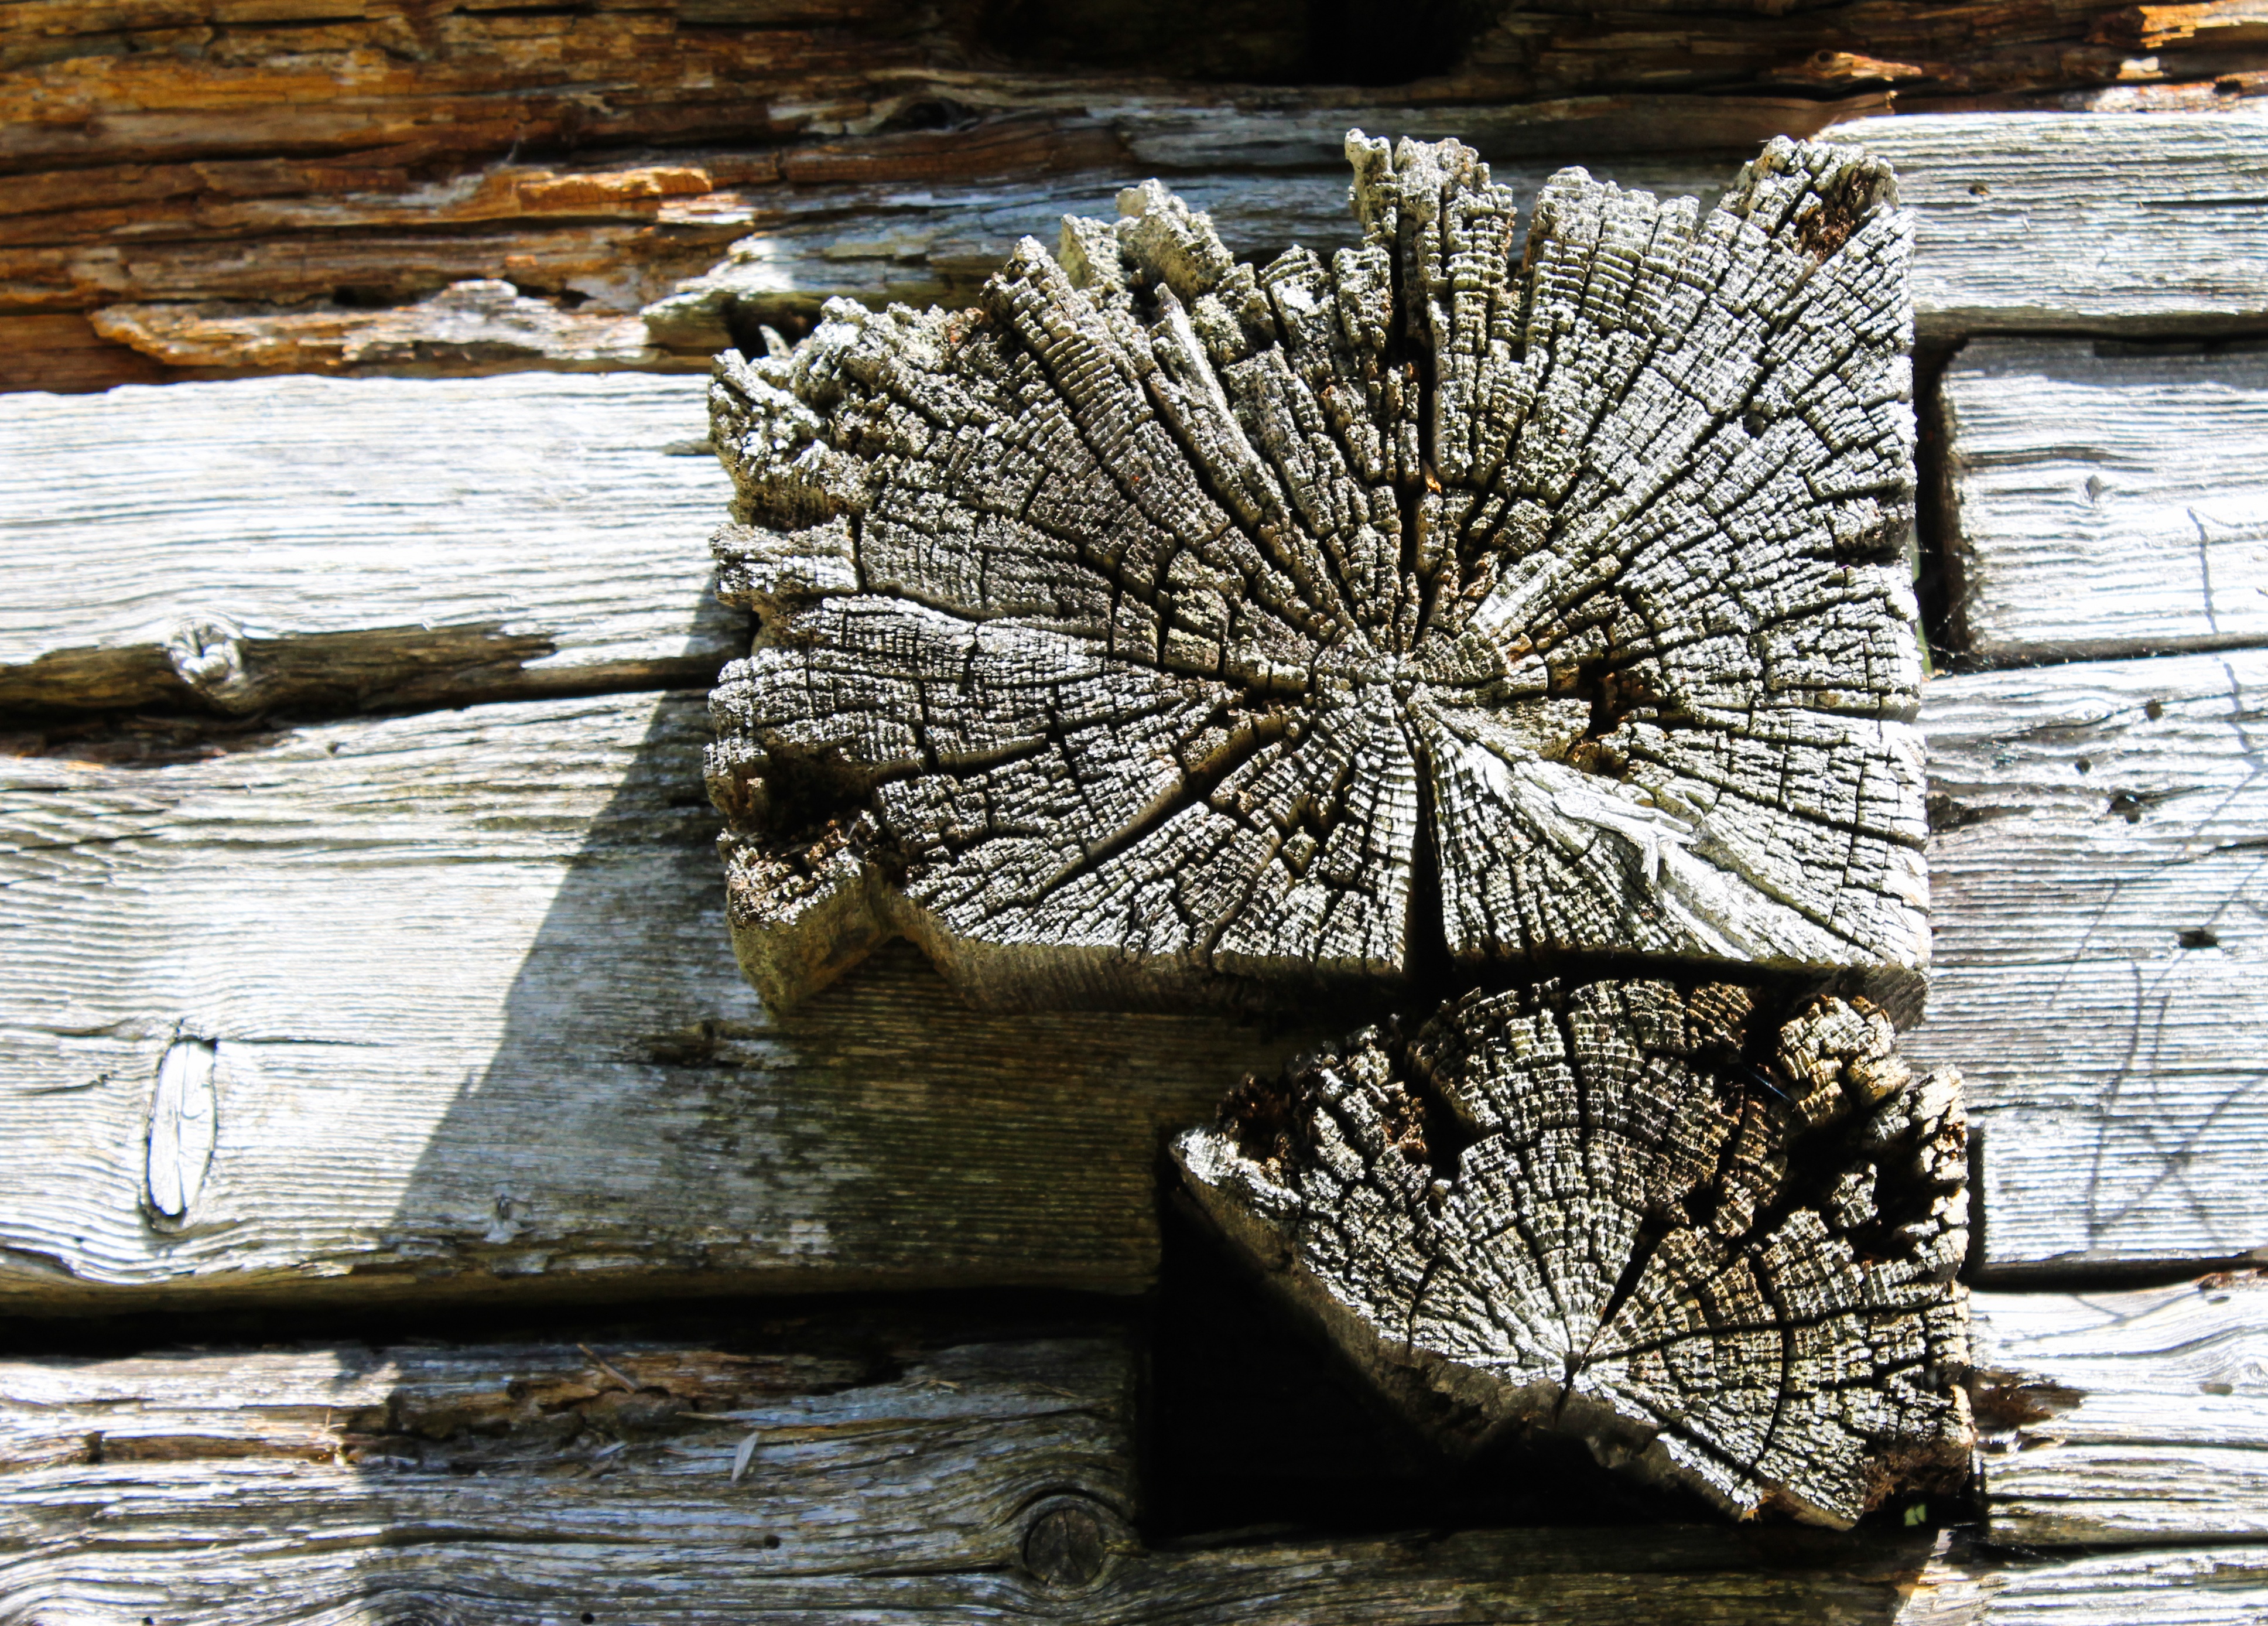
tree, water, nature, rock, branch, winter, wood, grain, leaf, flower, frost, trunk, old, bar, construction, season, weathered, carving, log cabin, wooden beams, woody plant